Space Cadets (TV series)

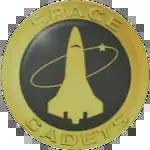
Space Cadets logo

Space Cadets is a British television programme made by Zeppotron (a division of Endemol UK) for Channel 4. Presented by Johnny Vaughan, it was aired across ten consecutive nights beginning on 7 December 2005, with the final episode aired on the evening of 16 December 2005.